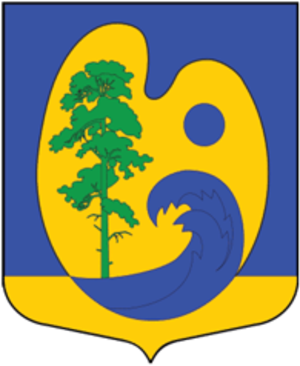
Repino est une commune urbaine du district Kourortny à Saint-Pétersbourg, en Russie. Sa population s'élevait à 2 011 habitants en 2002, de 4 215 habitants en 1989.